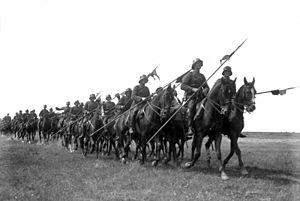
Groupe de cavaliers lanciers de la Reichswehr (armée allemande de la république de Weimar)
La Reichswehr [ˈʀaɪ̯çsˌveːɐ̯], littéralement « défense du Reich », était l'armée de la république de Weimar, de 1919 à 1935. Son organisation reposait sur le traité de Versailles. Son nom, qui apparait en mars 1919 après la disparition de la Deutsches Heer, est officialisé en janvier 1921. La Reichswehr disparaît avec la création de la Wehrmacht, en mars 1935. Les vainqueurs de novembre 1918 voulurent — sans succès — imposer à cette armée des limitations matérielles afin de lui ôter toute velléité de revanche. Ces restrictions, plus ou moins respectées au début de la République, furent très amplement dépassées après l'avènement d'Adolf Hitler en 1933.